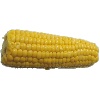
Label: corn